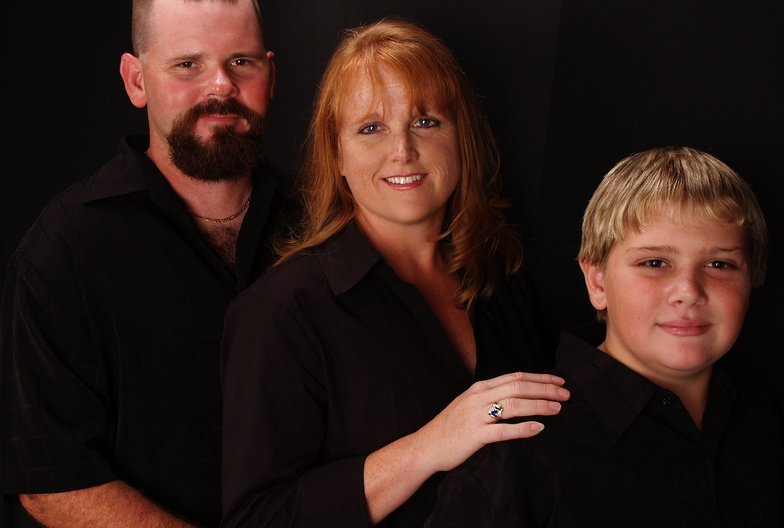
Label: not_food